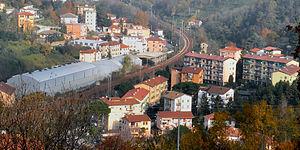
Le val Polcevera est l'une des principales vallées de la ville métropolitaine de Gênes en Ligurie. Elle tient son nom du torrent du même nom, un des deux fleuves qui, avec le Bisagno qui traverse la vallée homonyme, délimitent, à l'ouest et à l'est, le centre historique de Gênes et se jettent dans la mer de Ligurie.
Le Polcévera est un torrent dont le cours s'écoule entièrement le long de la vallée du même nom dans la ville métropolitaine de Gênes ; il est, par sa longueur, le second cours d'eau de la ville de Gênes, après le Bisagno, et le premier pour la superficie de son bassin hydrographique.